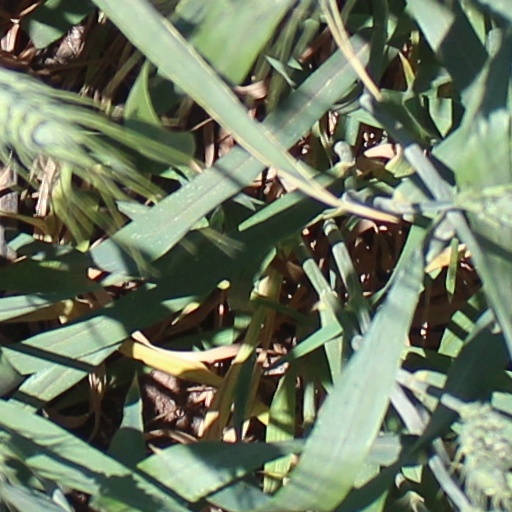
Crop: wheat